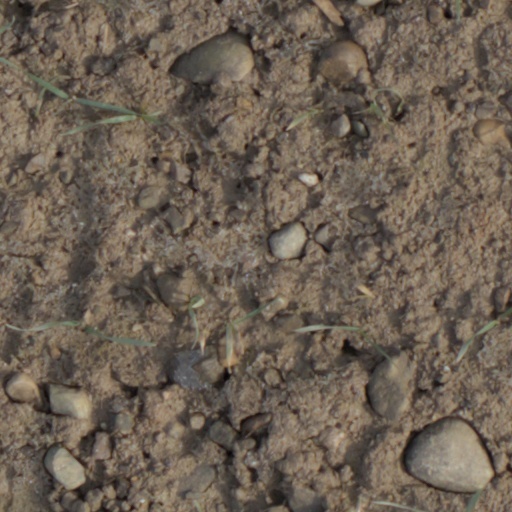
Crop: wheat